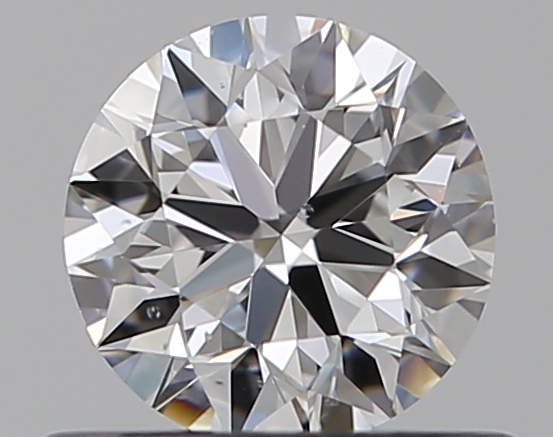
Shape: round
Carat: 0.5
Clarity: VS2
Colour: D
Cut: VG
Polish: EX
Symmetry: VG
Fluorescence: N
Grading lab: GIA
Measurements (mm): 4.98 x 5.03 x 3.18